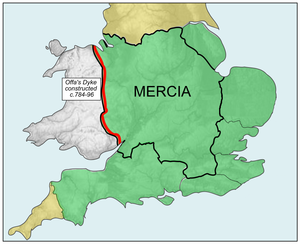
La Mercie est l'un des principaux royaumes anglo-saxons du Haut Moyen Âge. Le cœur du royaume correspond aux Midlands, région centrale de l'Angleterre, mais il s'est étendu au-delà de cette région au cours de son histoire, en particulier au VIIIᵉ siècle, sous les règnes d'Æthelbald et Offa. Durement touché par les invasions vikings, il disparaît au début du Xᵉ siècle, absorbé par le Wessex.